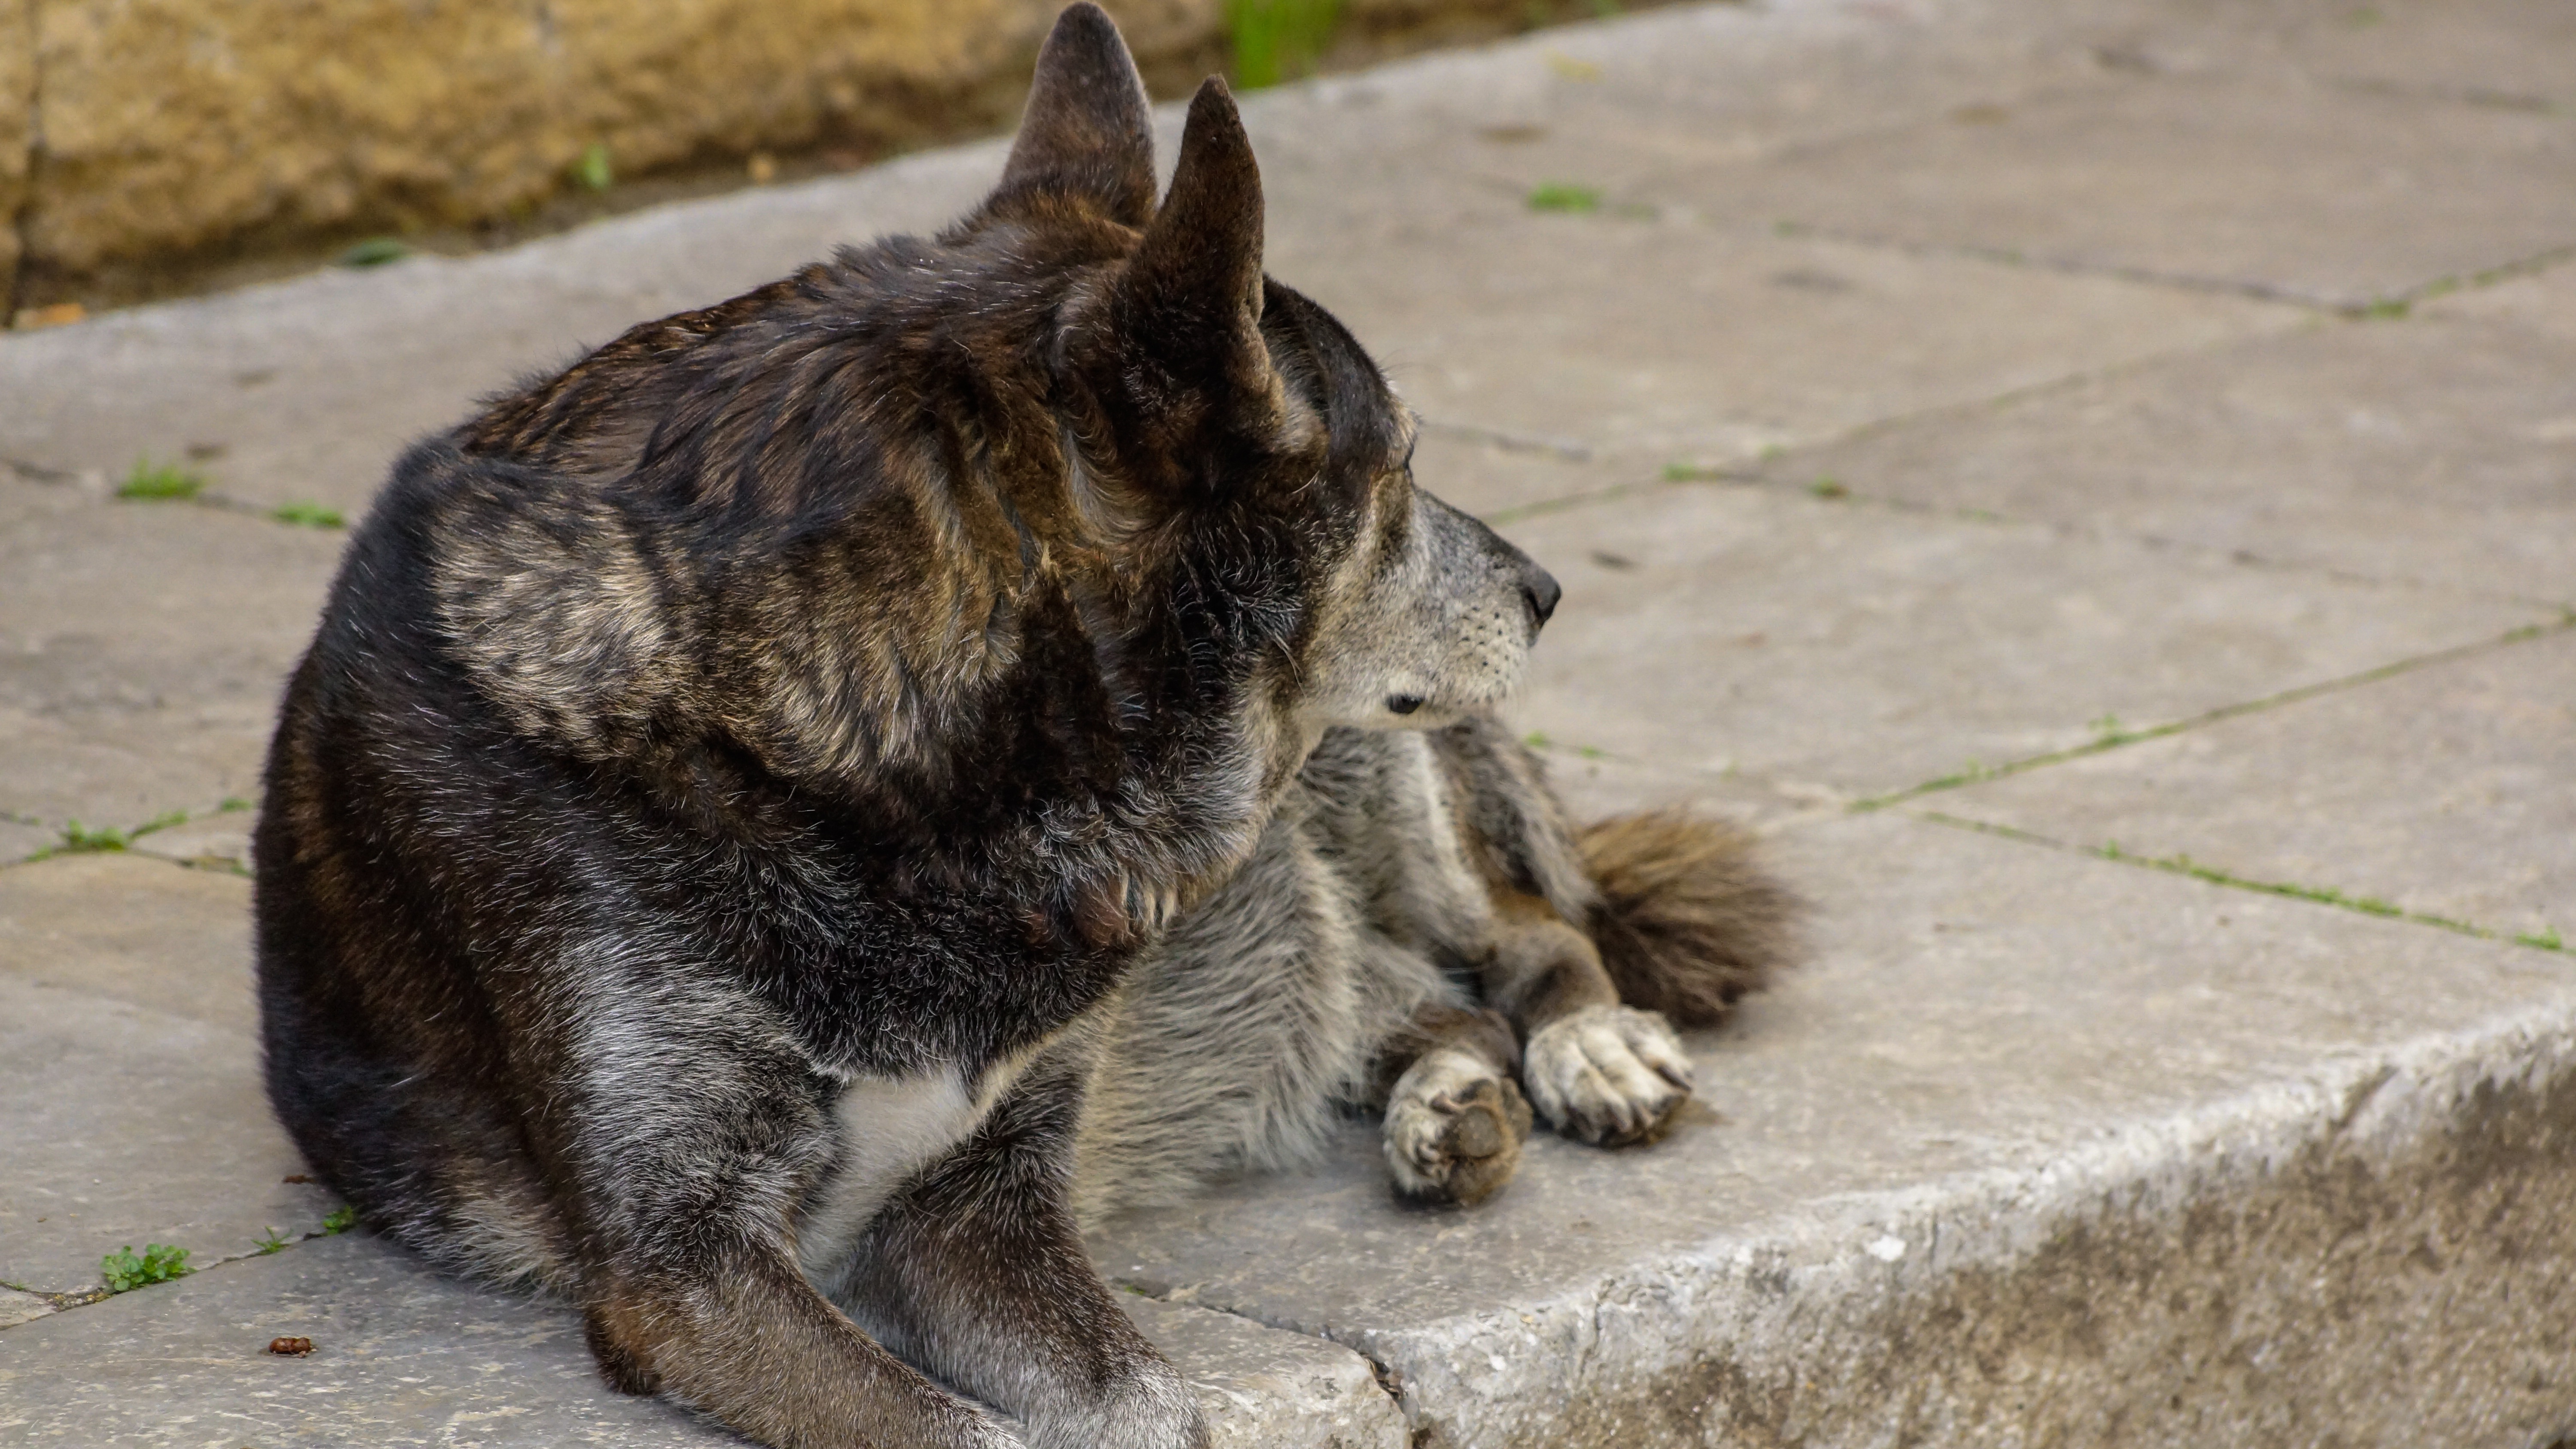
outdoor, street, city, dog, urban, wild, cat, mammal, italy, abandoned, fauna, whiskers, homeless, vertebrate, stray, animal shelter, wild cat, street dog, dog like mammal, small to medium sized cats, free ranging urban dog